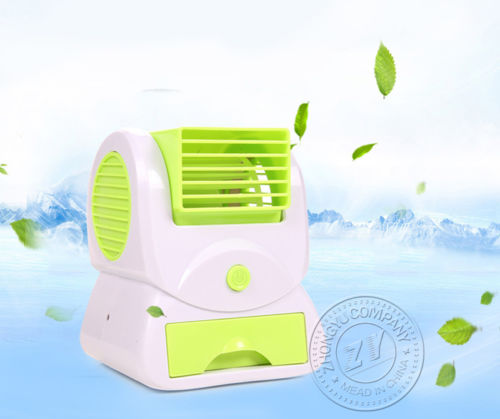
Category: fan